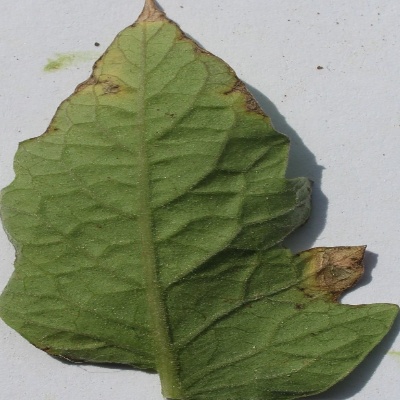
Crop: Tomato
Condition: leaf blight